Hussein Bicar

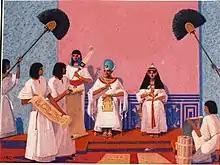
The Eighth Wonder 1

Bicar believed that the challenge to hitherto artists was to syncretize by being local and international at the same time. He felt that a successful artist acknowledges the interdependence of all societies and cultures yet does not ignore the cultural foundation which gives fundamental meaning to life. Bicar believes that modern art has lost its way by resorting to shape without content. His art has a message. He aspires not “to imitate trite shapes” but to find the spirit that can inspire the artist. He defers to Mahmoud Mokhtar who was the first to insist that modern Egyptian art must come from Egyptian roots but should not imitate traditional art.